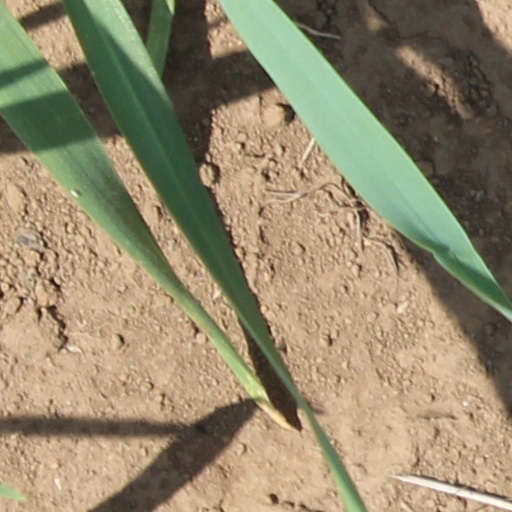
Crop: wheat